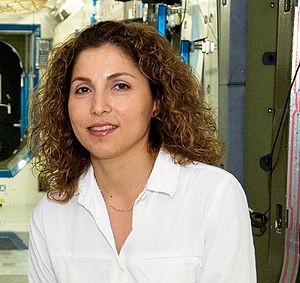
Anousheh Ansari
Anousheh Ansari i 2006
Anousheh Ansari iransk-amerikansk forretningskvinde. I 1982 flygtede hun fra præstestyret til sin tante i USA.